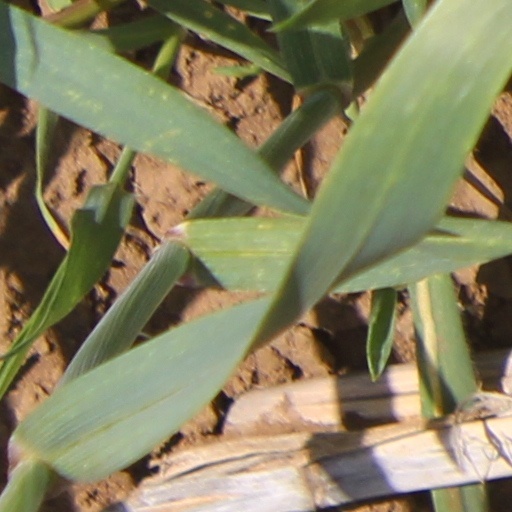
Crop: wheat